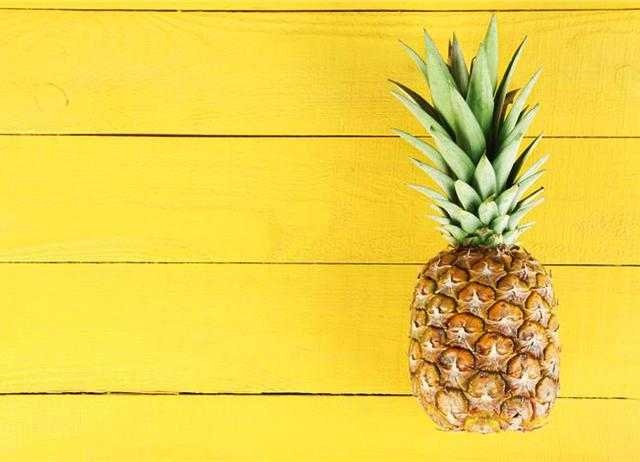
Label: Pineapple